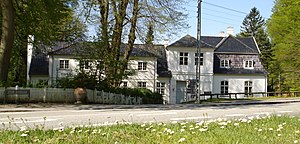
Fredede bygninger i Lyngby-Taarbæk Kommune
Denne liste over fredede bygninger i Lyngby-Taarbæk Kommune viser alle fredede bygninger i Lyngby-Taarbæk Kommune, bortset fra kirker. Listen bygger på data fra Kulturarvsstyrelsen.